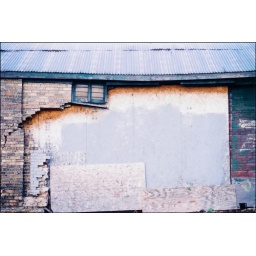
An ordinary side of an ordinary building in the Minneapolis warehouse district, made beautiful by the sunrise.